History of archaeology

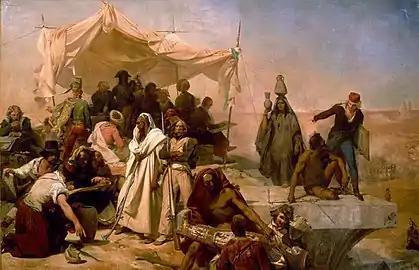
"The Egyptian Expedition under the Orders of Bonaparte", painting by Léon Cogniet

Among the first sites to undergo archaeological excavation were Stonehenge and other megalithic monuments in England. The first known excavations made at Stonehenge were conducted by William Harvey and Gilbert North in the early 17th century. Both Inigo Jones and the Duke of Buckingham also dug there shortly afterwards. John Aubrey was a pioneer archaeologist who recorded numerous megalithic and other field monuments in southern England. He also mapped the Avebury henge monument. He wrote "Monumenta Britannica" in the late 17th century as a survey of early urban and military sites, including Roman towns, "camps" (hillforts), and castles, and a review of archaeological remains, including sepulchral monuments, roads, coins and urns. He was also ahead of his time in the analysis of his findings. He attempted to chart the chronological stylistic evolution of handwriting, medieval architecture, costume, and shield shapes.